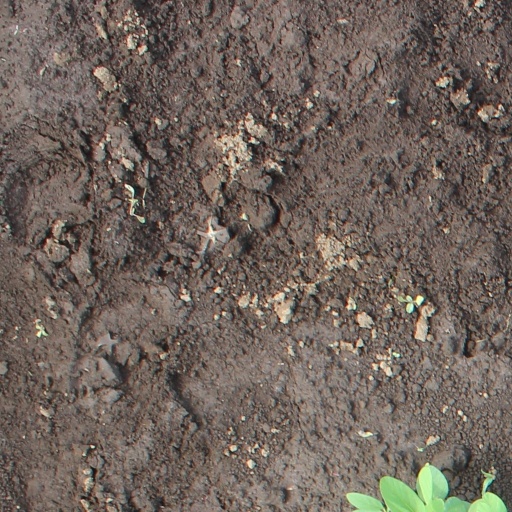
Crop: soybean